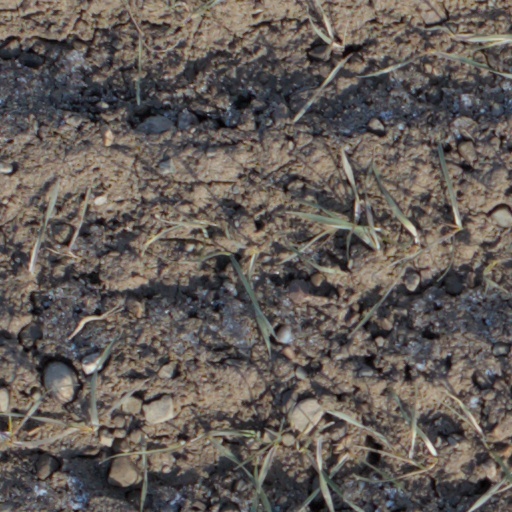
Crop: wheat